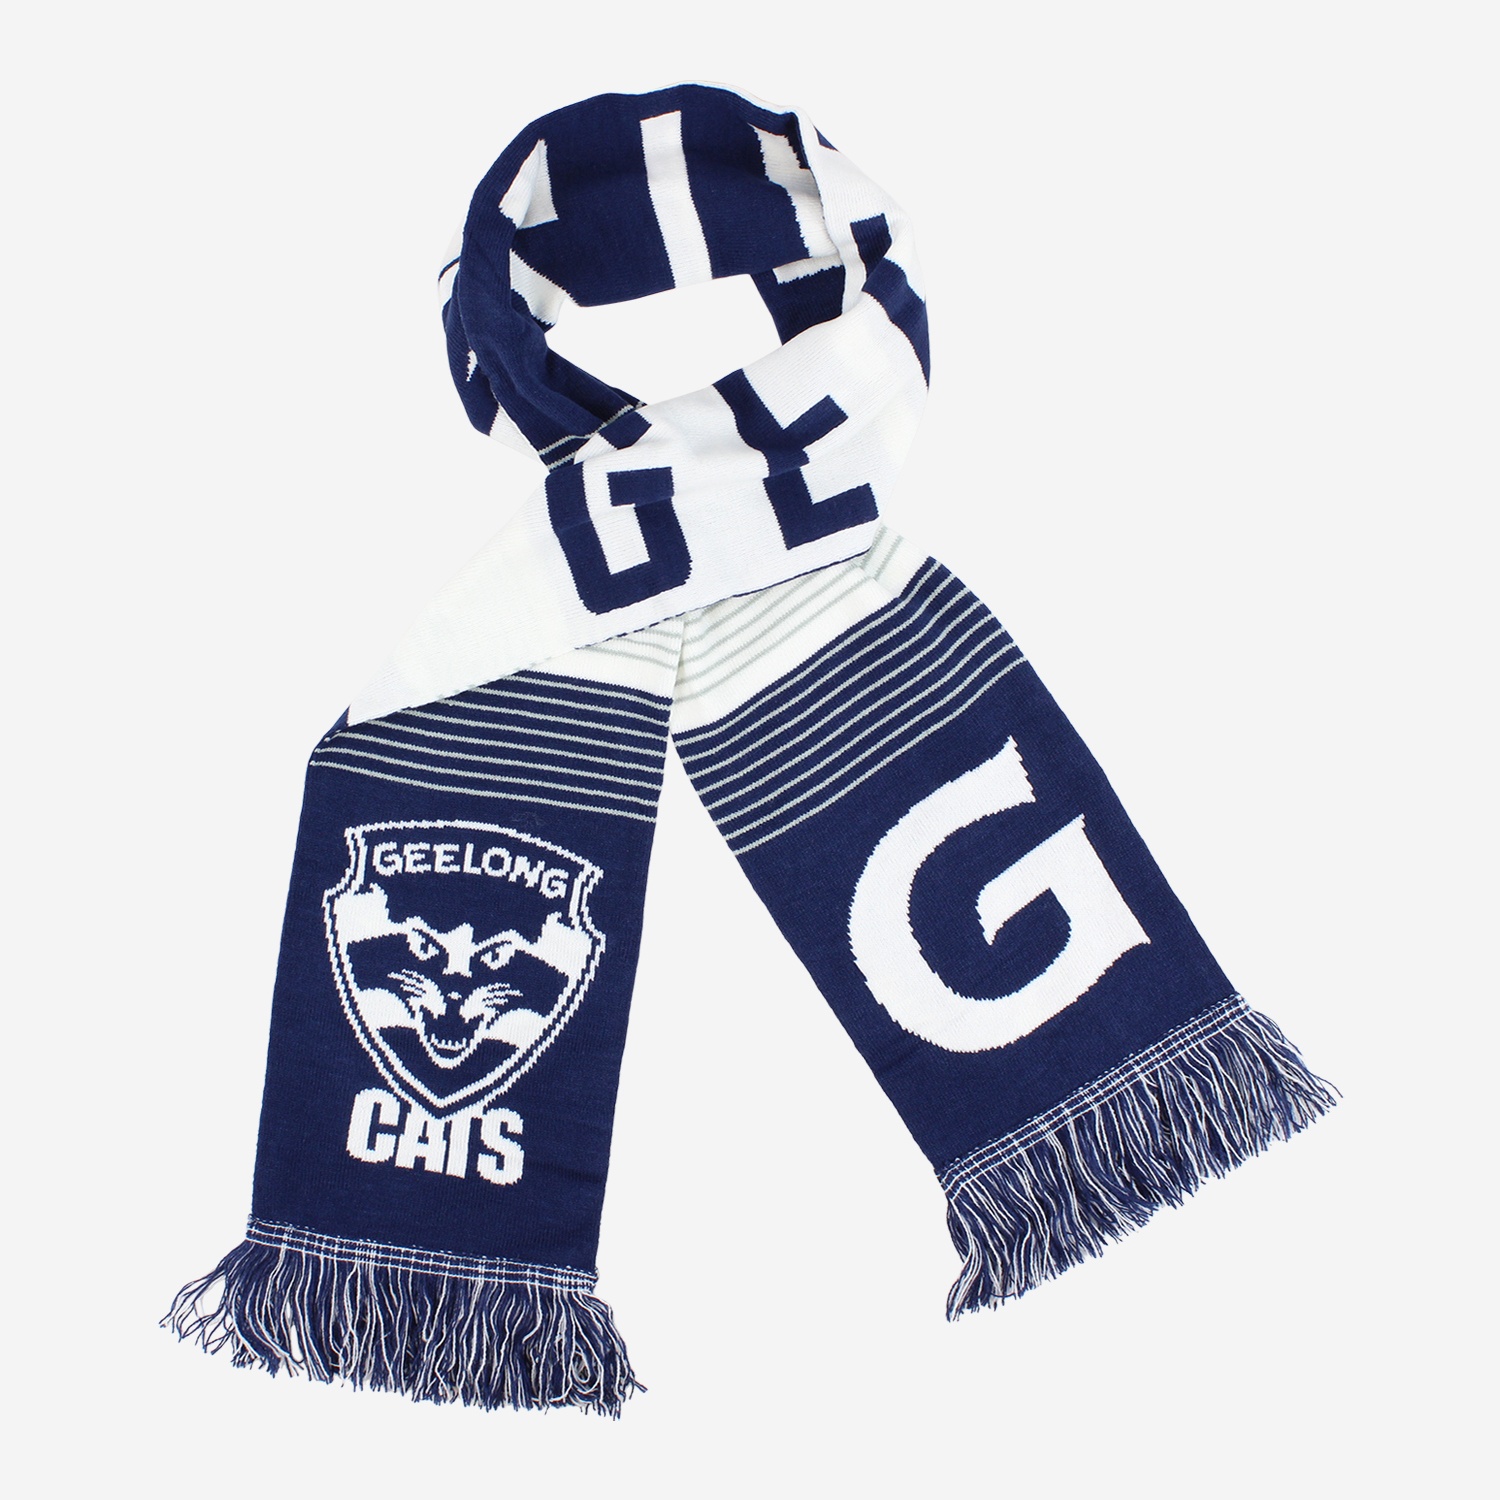
Geelong Cats Mens Adults Linebreak Scarf
Official AFL team linebreak scarf Acrylic Scarf. Supporter wear Feature primary club logo Size 150cm(L) x 20cm(W) Official AFL Licensed Merchandise
Brand: Spectator Sports Online
Category: Arts & Entertainment > Hobbies & Creative Arts > Collectibles > Sports Collectibles > Sports Fan Accessories > Scarves